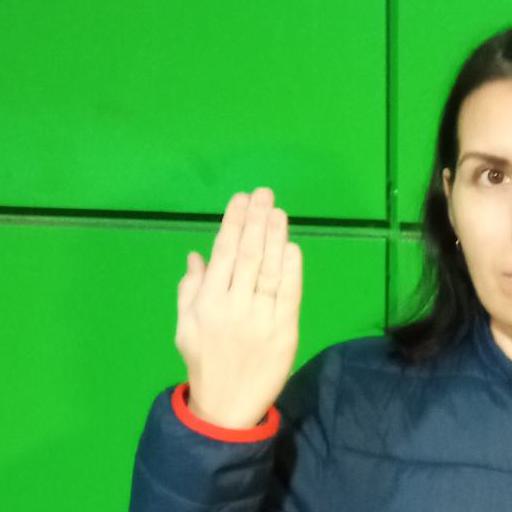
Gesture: stop_inverted